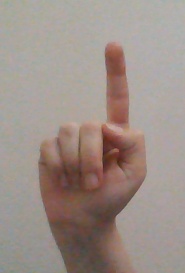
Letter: bb